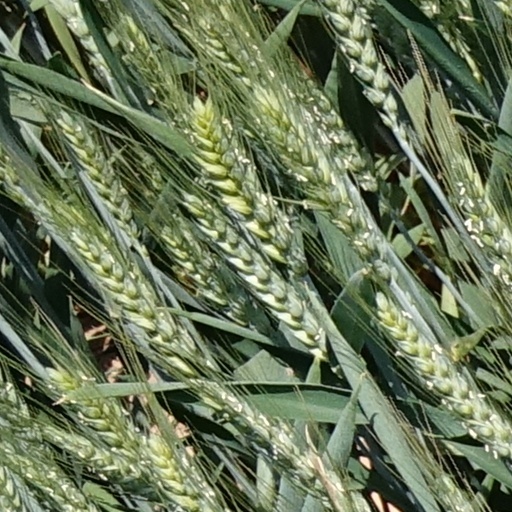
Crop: wheat